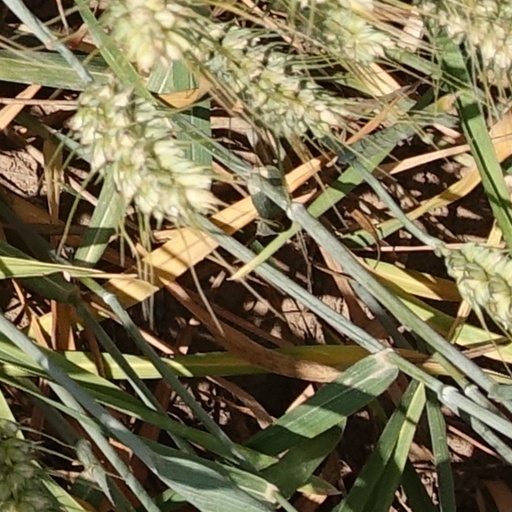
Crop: wheat